Albert W. Barney Jr.

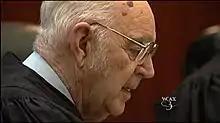

Albert Wilkins Barney Jr. (October 23, 1920 – May 10, 2010) was an American lawyer and judge. He became an associated justice of the Vermont Supreme Court in 1959. He became chief justice in 1974, and served until his retirement in 1982.